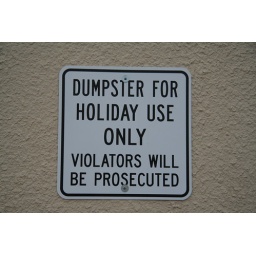
I was confused by this sign on the back of a building until I realized it was a Holiday filling station.